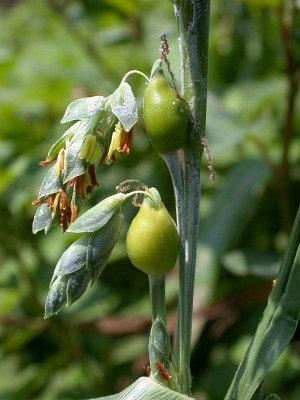
Coix lacryma-jobi, Grain de Job, Larmes de Job, l’Herbe à chapelets, Larmille, Herbe collier ou Graine chapelet, est une espèce de Poaceae des lieux humides originaire d'Asie du Sud-Est. Elle doit son nom de Larme-de-Job à la forme de ses graines qui rappelle celle des larmes.